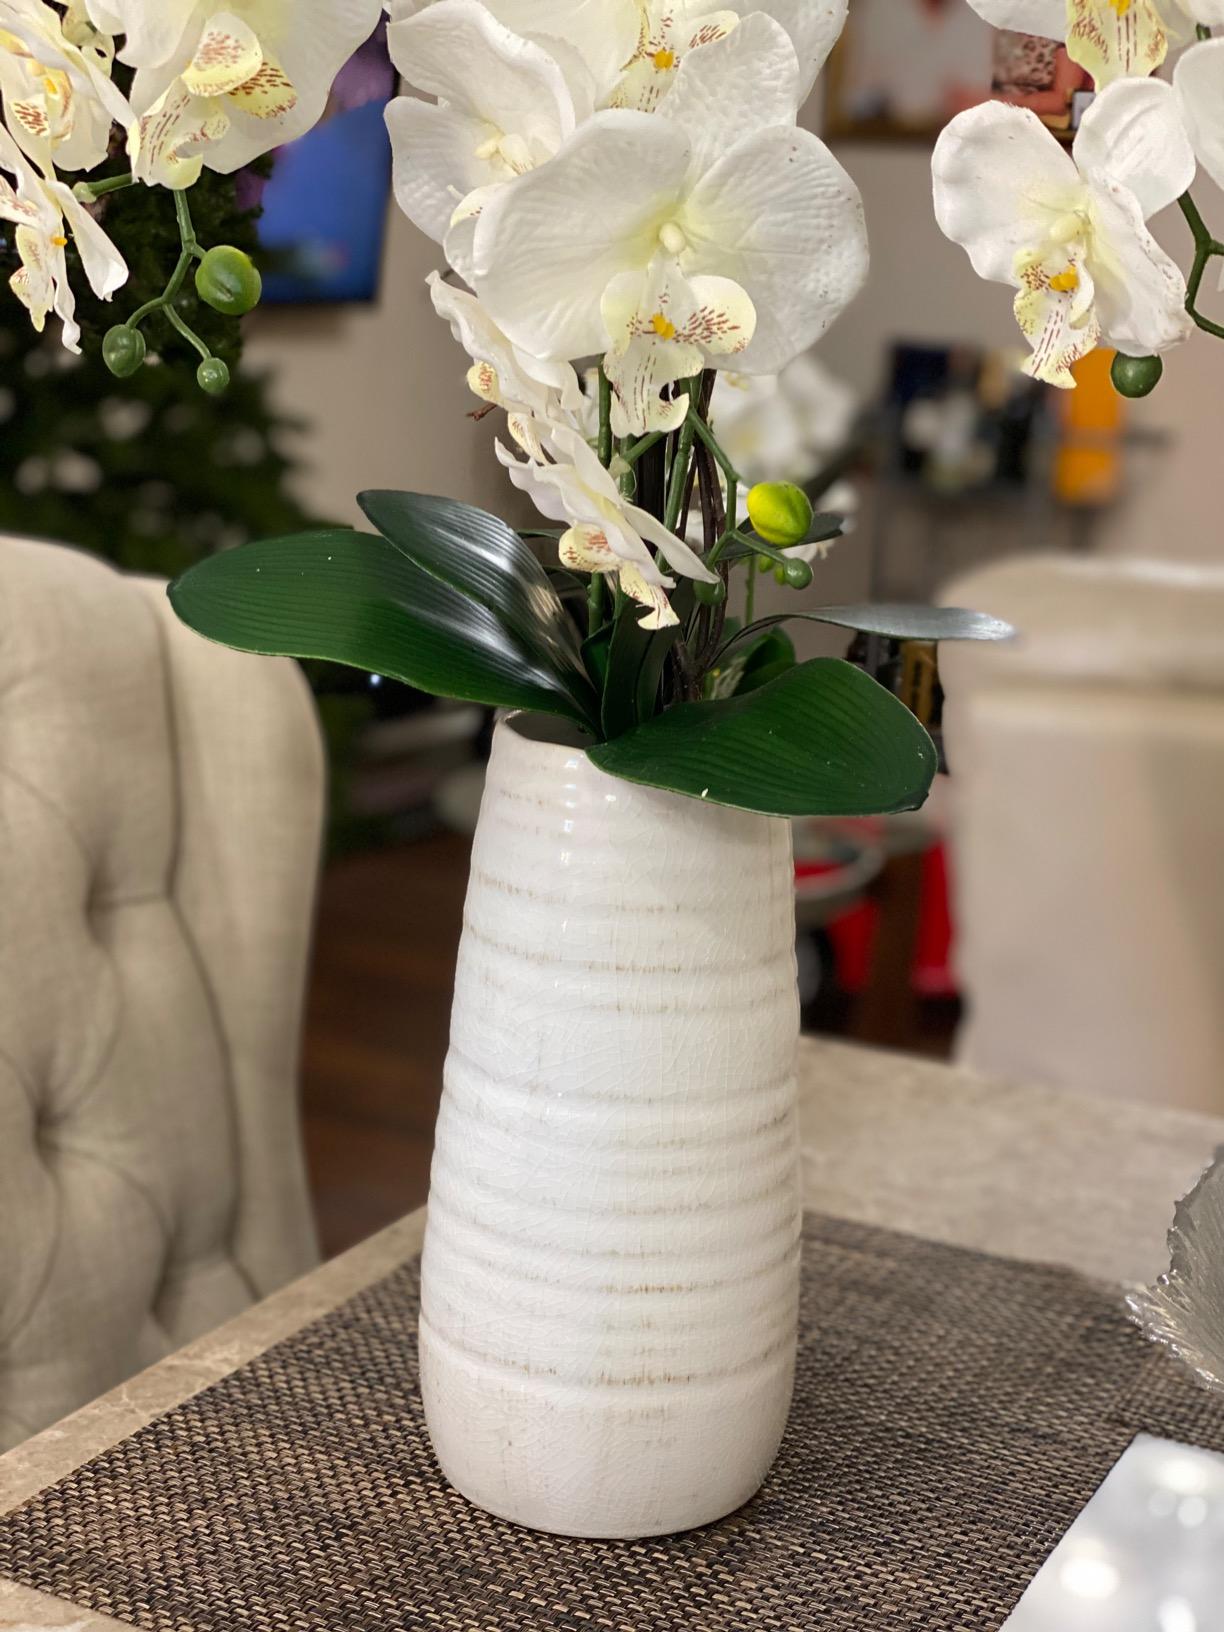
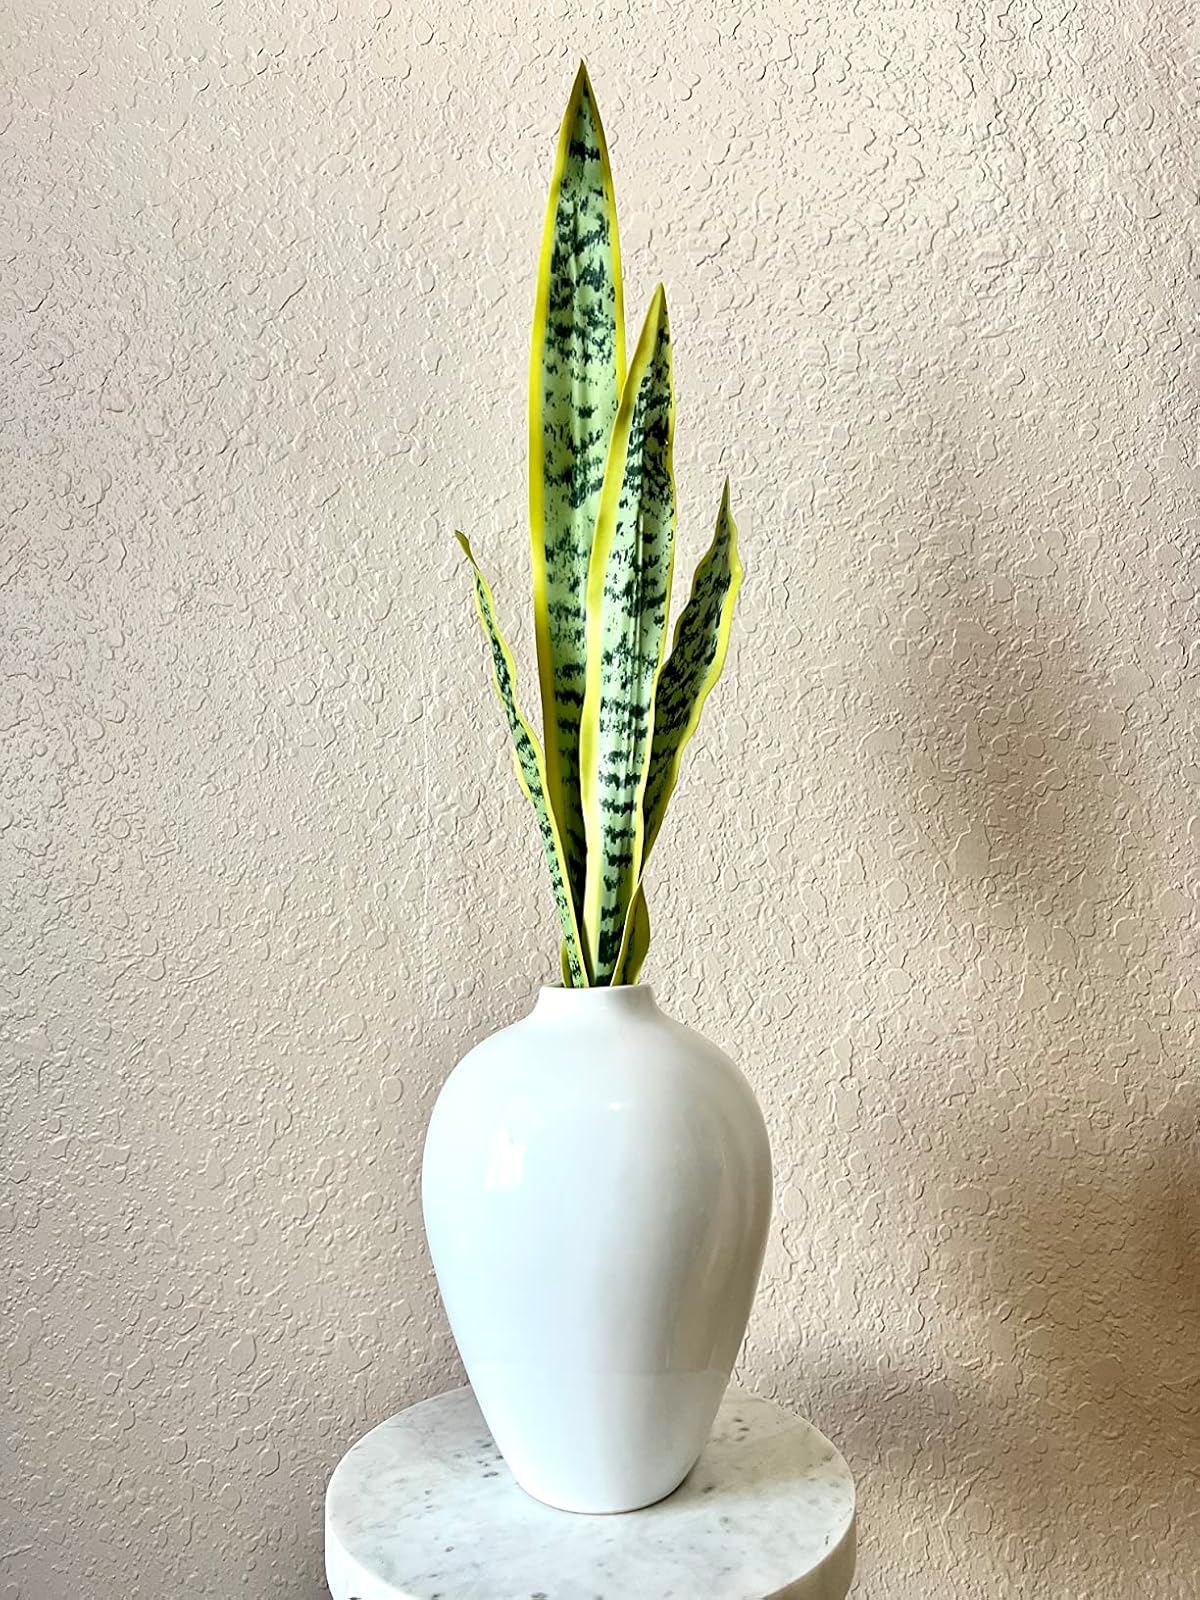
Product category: vase
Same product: no